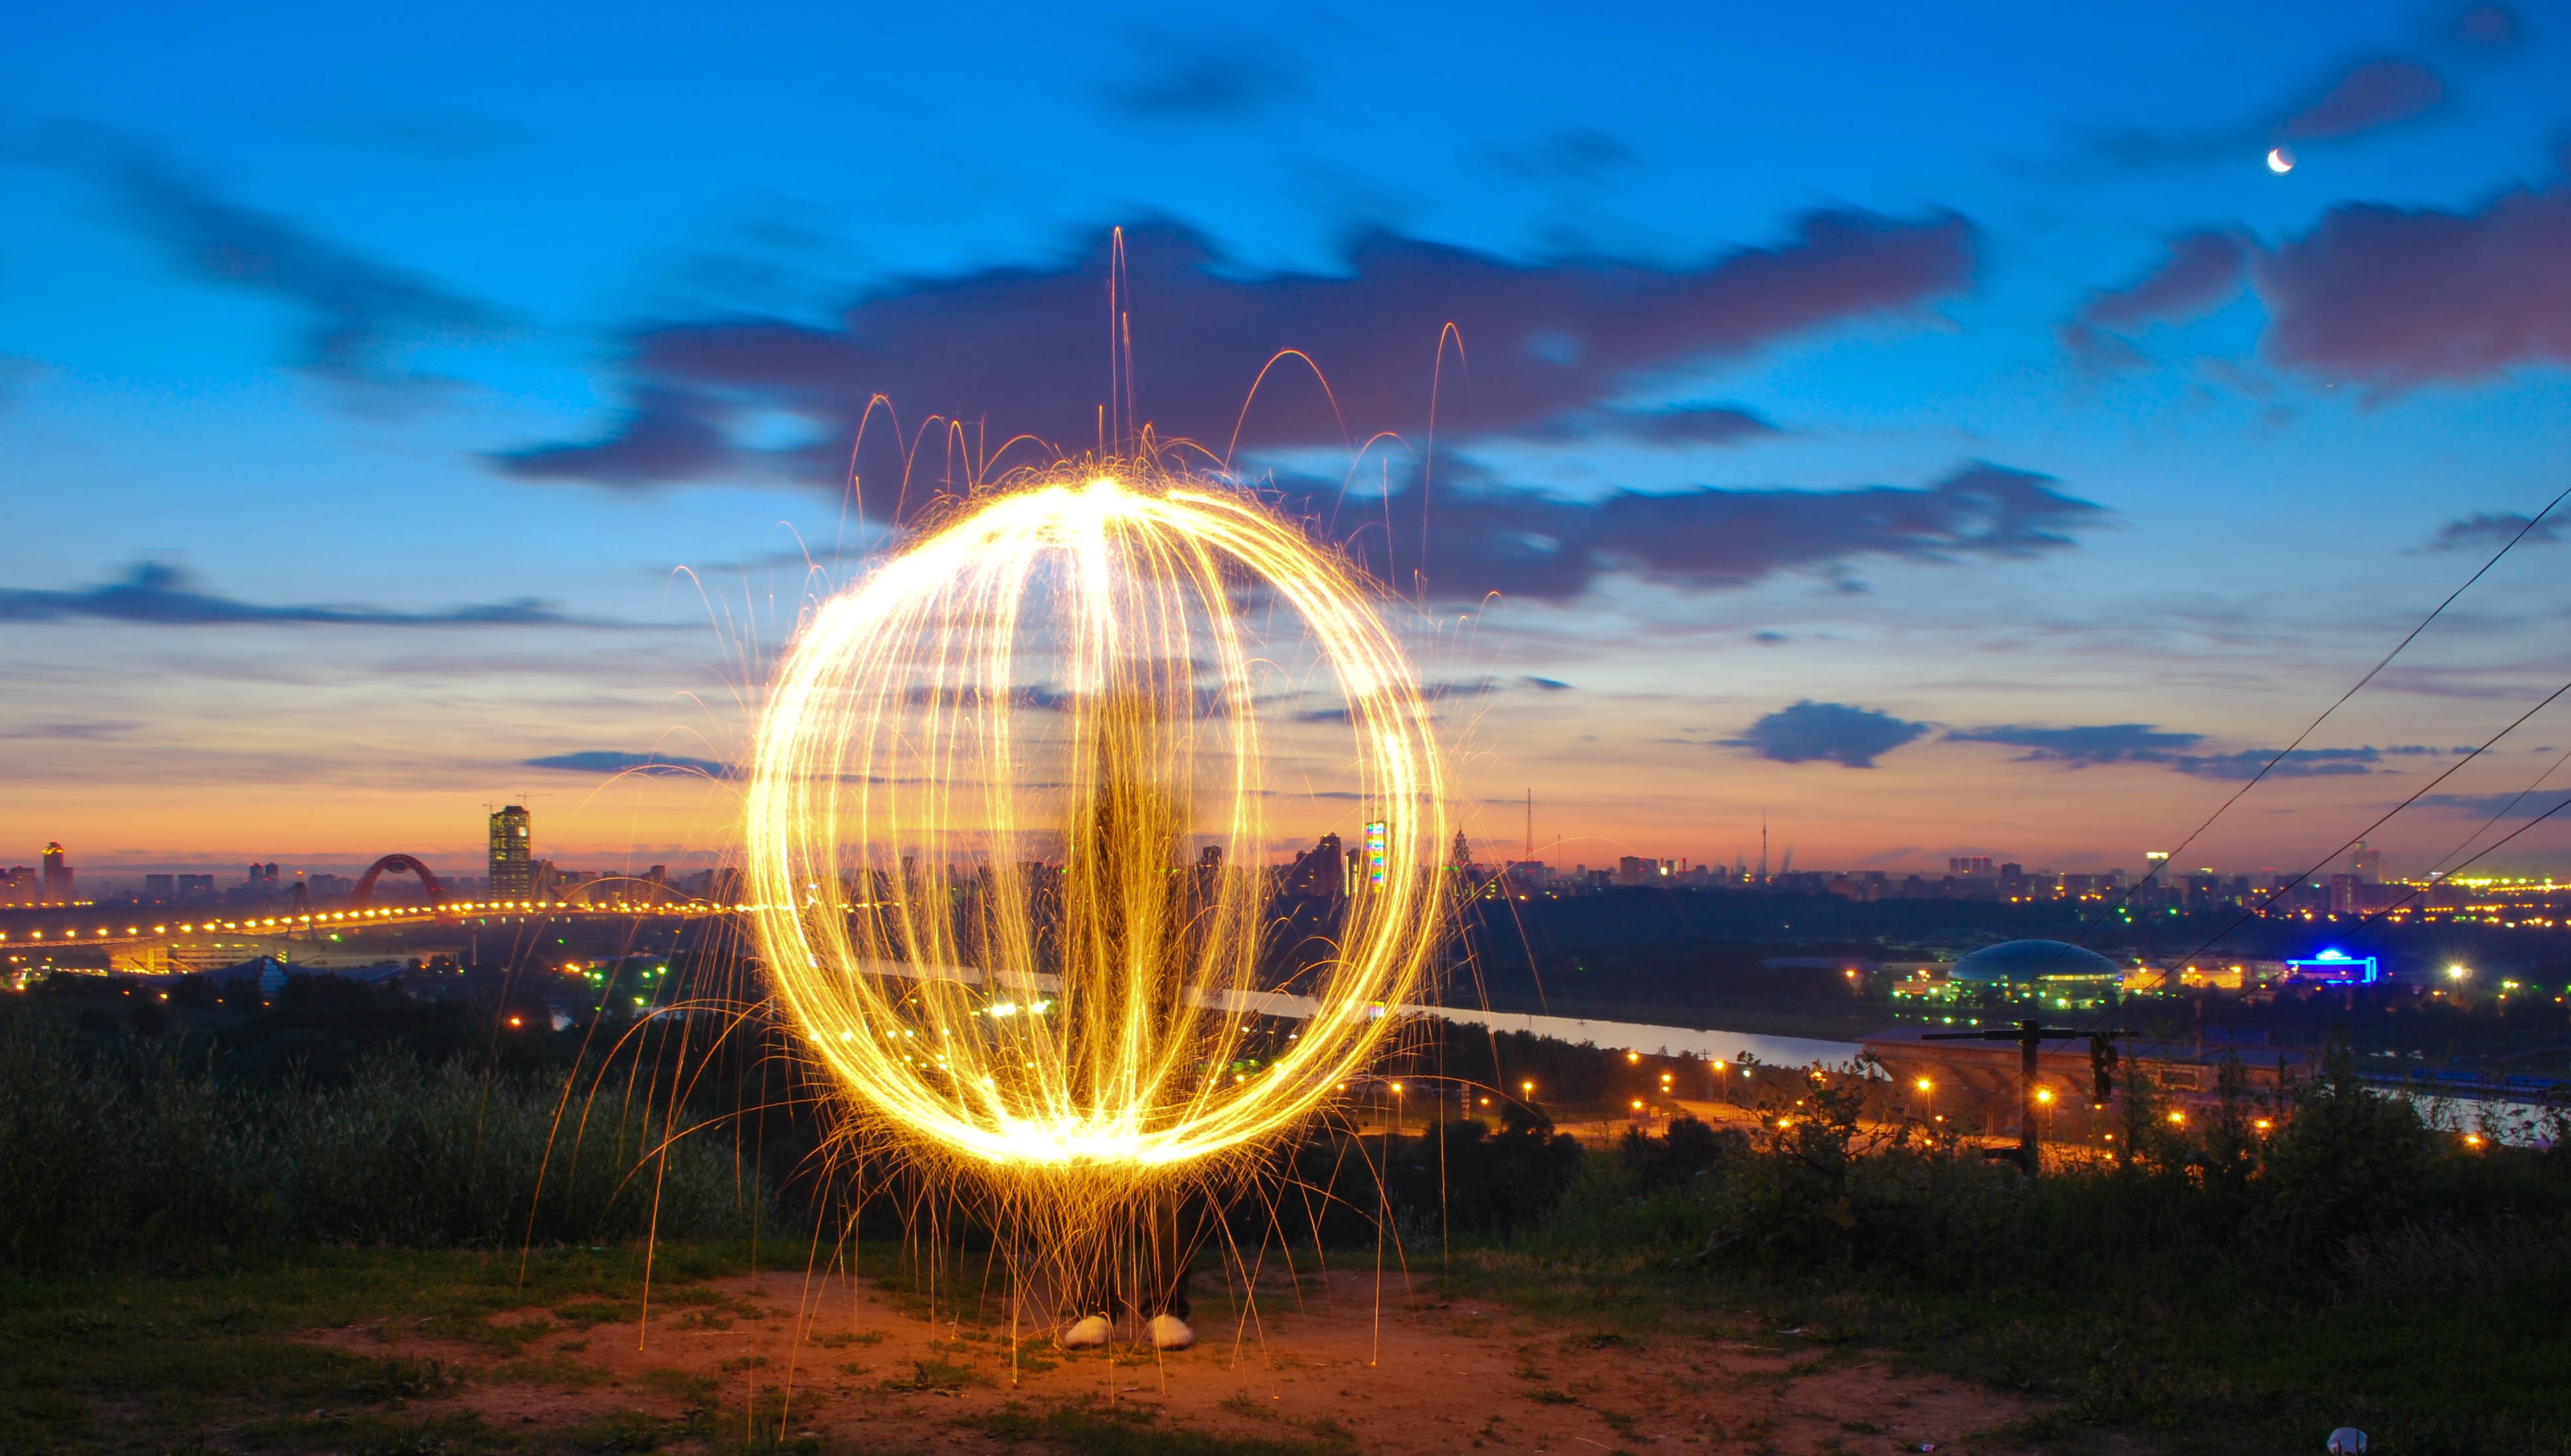
light, sky, sunset, night, sunlight, dusk, evening, reflection, ferris wheel, lighting, atmosphere of earth